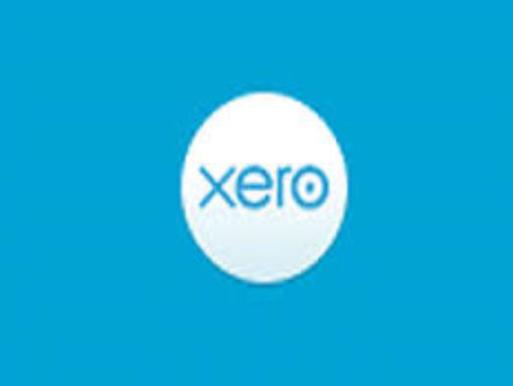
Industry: Others